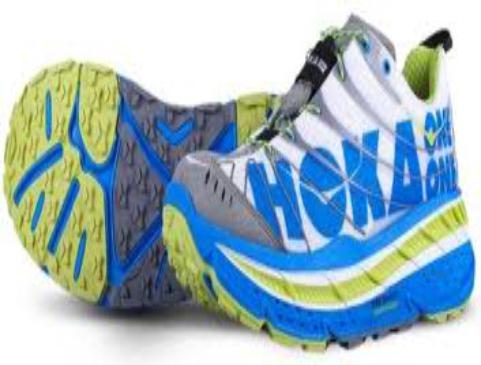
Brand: Hoka One One
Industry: Clothes